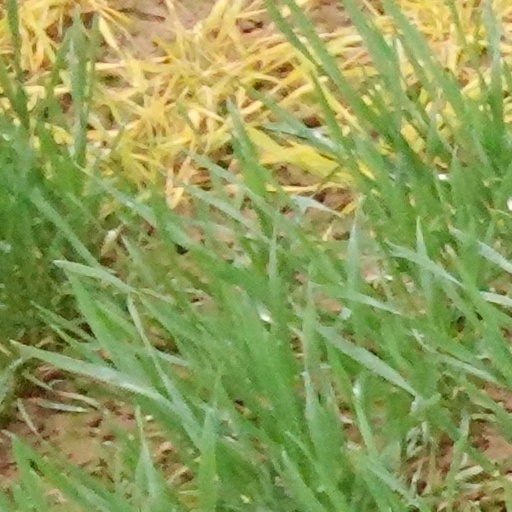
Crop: wheat